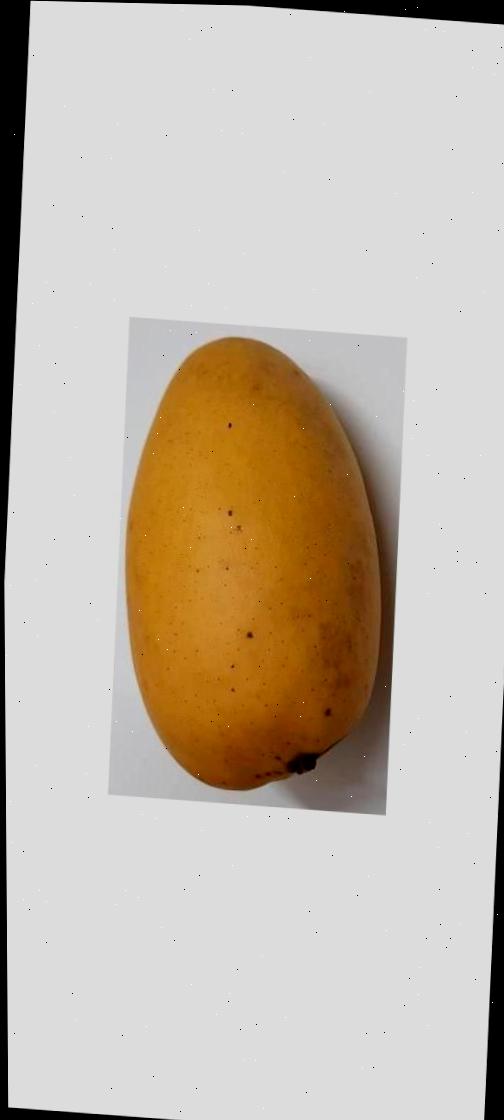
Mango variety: Katimon